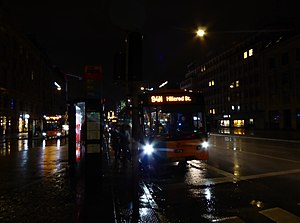
Natbusser i København / Generelt
Linje 94N på Rådhuspladsen.
Natbusser er buslinjer, der kører om natten i København og resten af Hovedstadsområdet i stedet for almindelige buslinjer og tog. Natbusserne er underlagt Movia og der gælder samme takst som ved selskabets almindelige buslinjer.